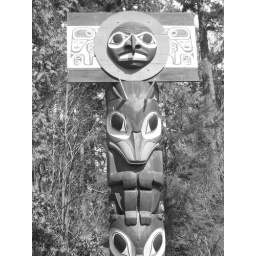
Totem pole in black and white